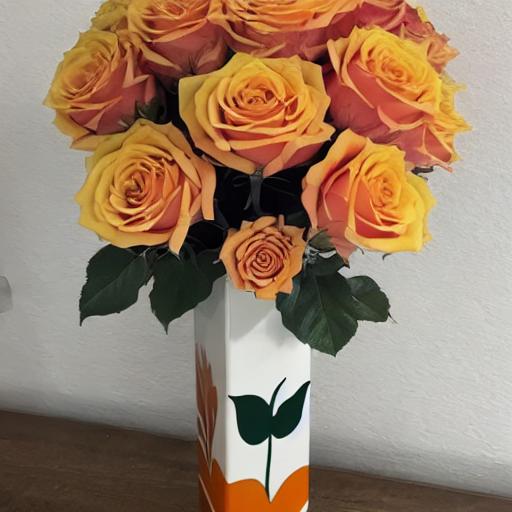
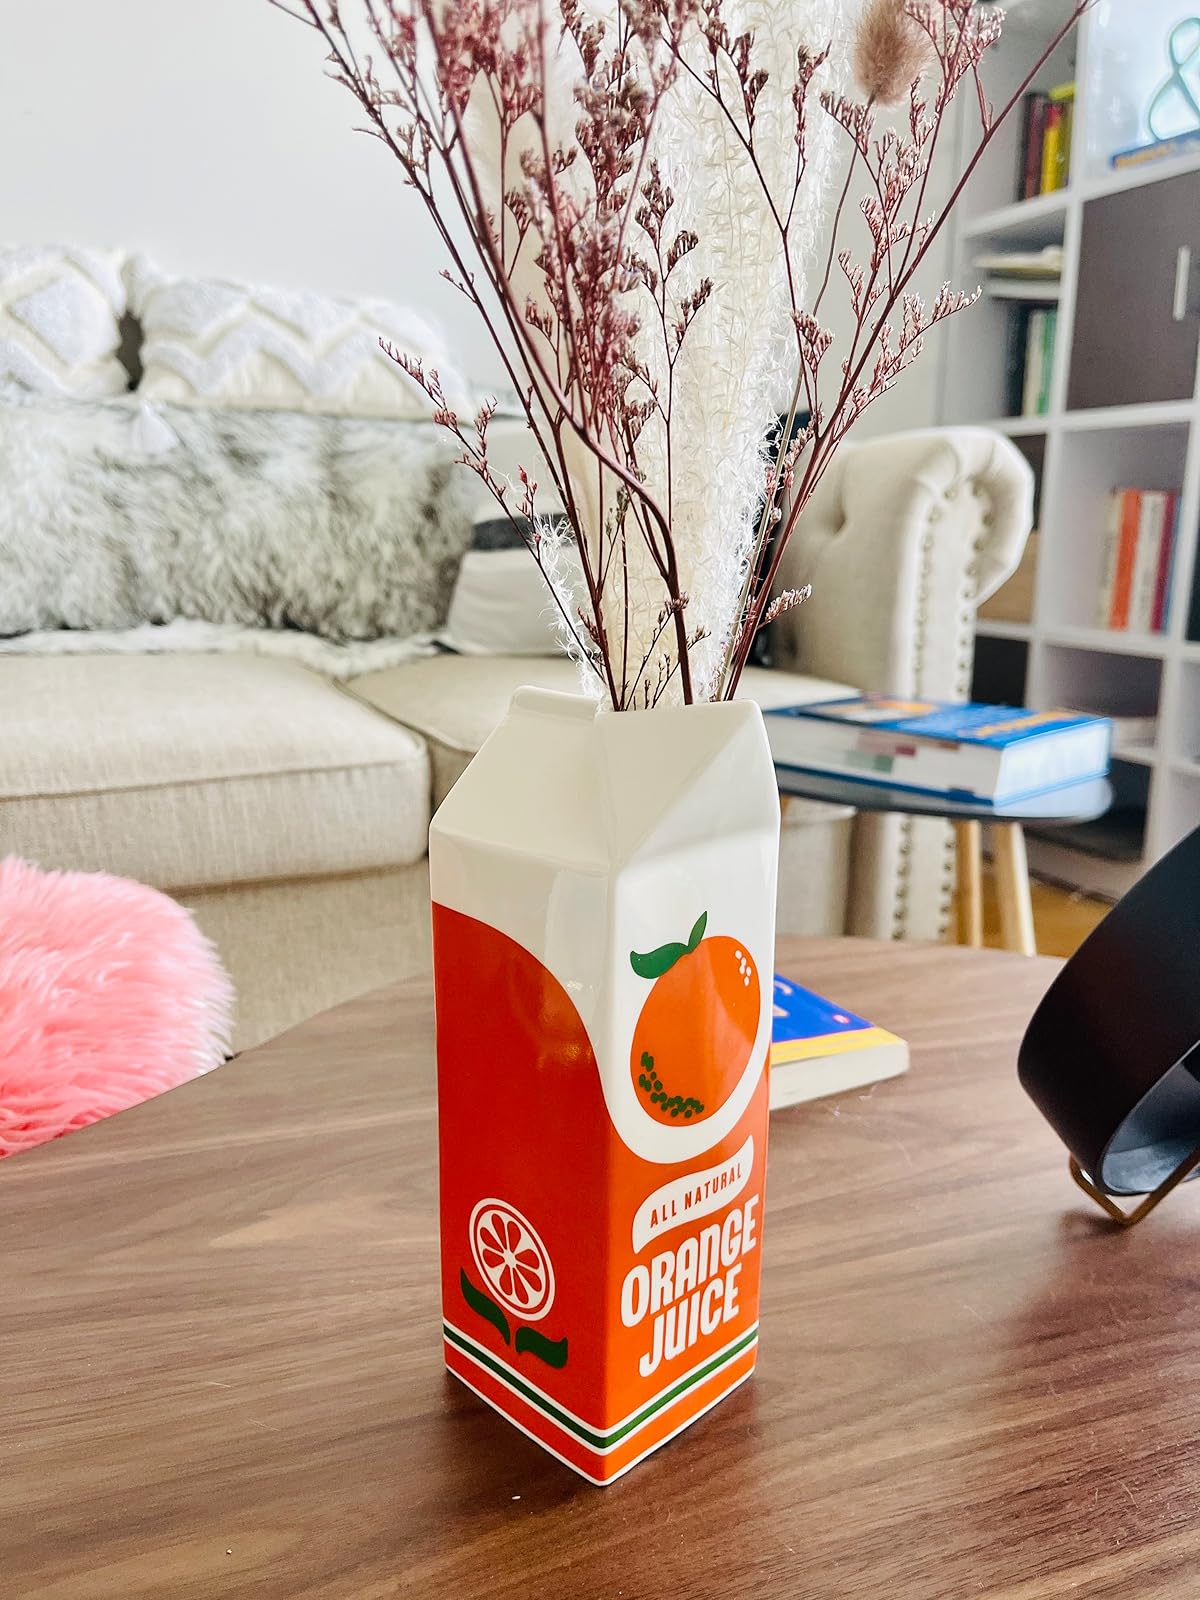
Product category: vase
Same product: no